Chimor

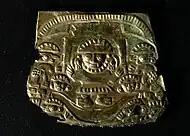
Chimú gold plaque, displays god Naymlap on his boat – Lombards Historical Society Museum

Much of the existing evidence for shell-working in the Andes stems from archaeological findings and colonial texts. "Spondylus" is abundant in sites across Peru, discovered in burial sites and with the remains of shell workshops. The high level of uniformity in these shell objects, combined with the technical nature of shell-working, indicate that "Spondylus" production was domestic and carried out by independent craftsmen. Many collections of "Spondylus" artifacts contain objects from various stages of shell production: whole shells, fragments, worked pieces, and debris from shell reduction. Though researchers have uncovered worked shell debris and ample proof for the presence of shell workshops, they have only identified and discussed very few specific shell workshops. One workshop, which was thought to be maintained by the Chimú people, was identified at Túcume in the Lambayeque Region of Peru by archaeologist and researcher Daniel Sandweiss. Dating back to around 1390–1480, the workshop comprised various small rooms and contained evidence for the production of "Spondylus" beads. Shell debris from all stages of production, ranging from cut pieces to finished beads, along with the stone tools used to work the shell, were excavated from the site.